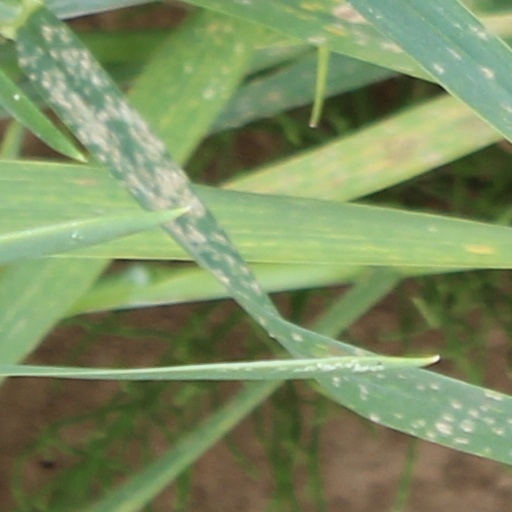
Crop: wheat